Wylie Burke

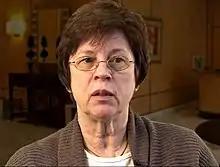
Burke in 2013

Wylie Burke is a Professor Emerita and former Chair of the Department of Bioethics and Humanities at the University of Washington and a founding co-director of the Northwest-Alaska Pharmacogenomics Research Network, which partners with underserved populations in the Pacific Northwest and Alaska.